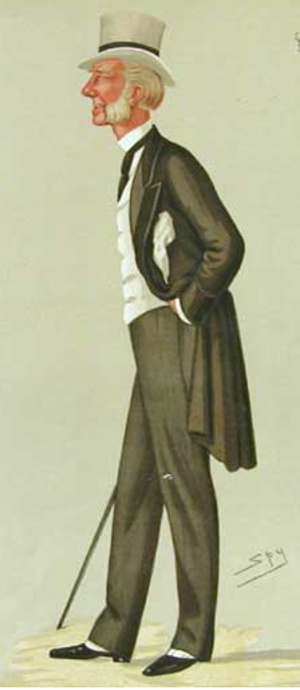
Auguste Charles Lennox FitzRoy, 7e duc de Grafton KG CB, titré Lord Augustus FitzRoy avant 1882, était le deuxième fils de Henry FitzRoy et son épouse, Marie Caroline, la fille de l'Amiral l'hon. Sir George Cranfield-Berkeley.